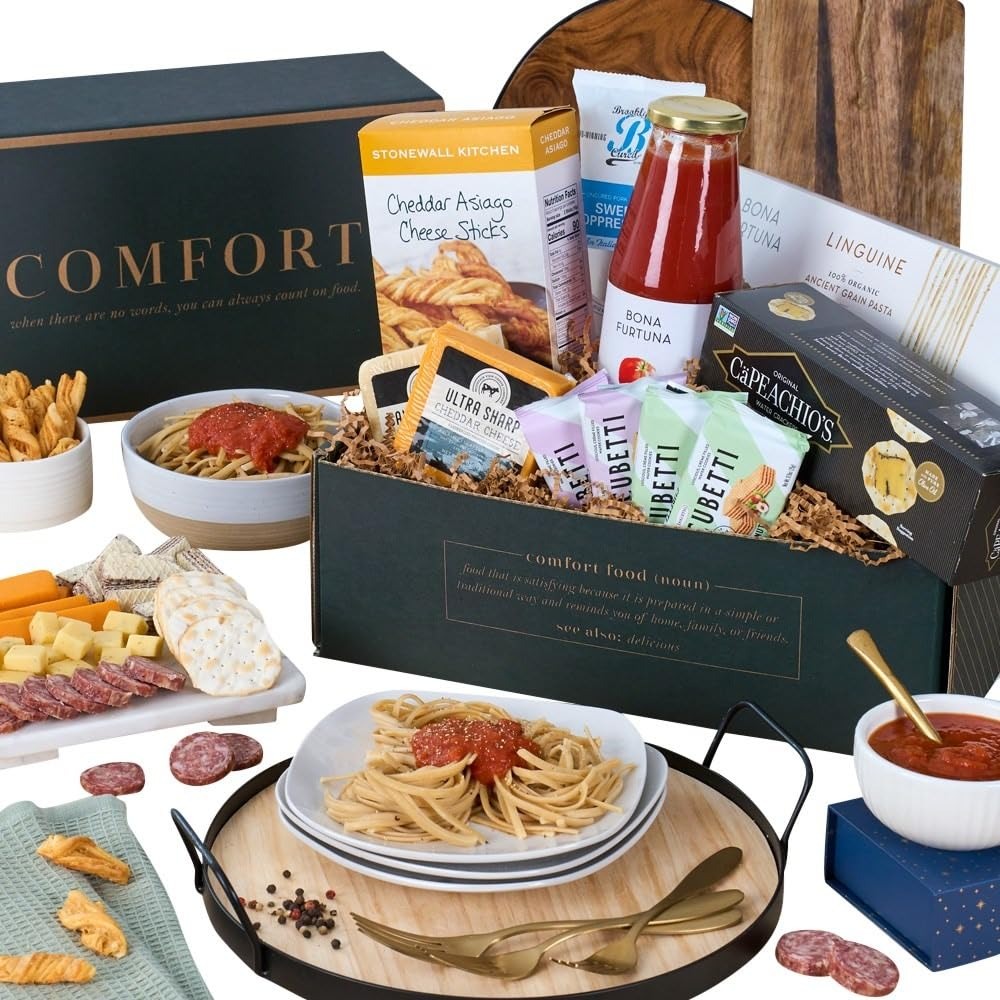
Item Name: Italian Food Gift Basket of Pasta, Marinara, Cheeses, Sausage, Crackers and Cookies by GourmetGiftBaskets.com
Bullet Point 1: Indulge in an authentic Italian feast without leaving your home with our Italian Night In Comfort Food Care Package, exclusively from GourmetGiftBaskets.com!
Bullet Point 2: Start off with a tasty combination of salty and savory cheeses, crackers, and cheese sticks paired with tasty cured meat for the perfect appetizer. Next, dig into a plate of linguine pasta drenched in rich marinara sauce and finish with a sweet touch of heavenly wafer cookies. Buon appetite!
Bullet Point 3: Included in this gourmet food gift basket: water crackers (4.4 oz), garlic cheese (6 oz), cheddar cheese (6 oz), cheddar asiago sticks (4 oz), sweet soppressata (5 oz), linguine pasta (1.1 lb), marinara sauce (25.4 oz), dark chocolate wafers (2 x 0.9oz), and hazelnut wafers (2 x 0.9oz)!
Bullet Point 4: Gourmet gift basket foods arrive inside a black and gold Comfort gift box by GourmetGiftBaskets.com. Perfect as a food gift for sympathy, congratulations, birthdays, thank you, housewarming, or as a gift for yourself! Plates and dishes not included.
Bullet Point 5: You can also personalize your gift message during checkout for the free 5" x 7" greeting card included with your gift. Guaranteed gourmet goodness only from GourmetGiftBaskets.com, from our family to yours!
Product Description: Indulge in an authentic Italian feast without leaving your home with our Italian Night In Comfort Food Care Package. Whether you're craving a taste of Little Italy, The North End of Boston, Bella Vista in Philly, or The Hill in St. Louis, our package has got you covered. Start off with a tasty combination of salty and savory cheeses, crackers, and cheese sticks paired with tasty cured meat for the perfect appetizer. Next, dig into a plate of linguine pasta drenched in rich marinara sauce and finish with a sweet touch of heavenly wafer cookies. Buon appetite! Enjoy a taste of Italy in your own home. Plates and dishes not included. Exclusively from GourmetGiftBaskets.com!
Value: 1.0
Unit: Count

Price: 122.98